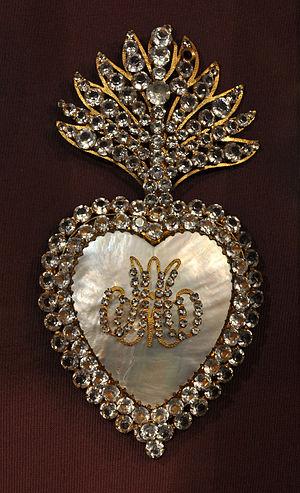
Ex-voto, nacre et strass, XIXème ou XXème siècle. Musée du Coeur ( collection du docteur Boyadjian et de son épouse ), MRAH, Parc du Cinquantenaire, Bruxelles.